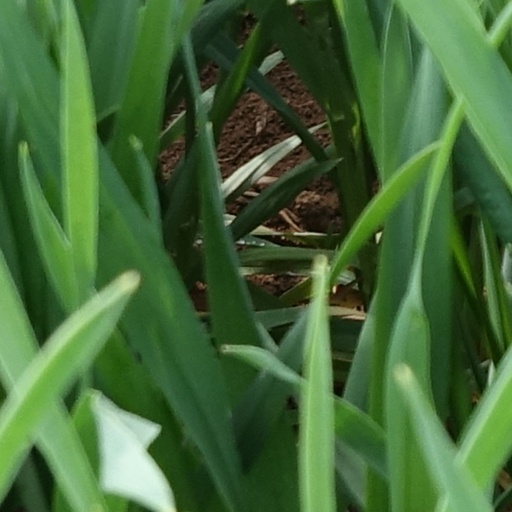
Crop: wheat